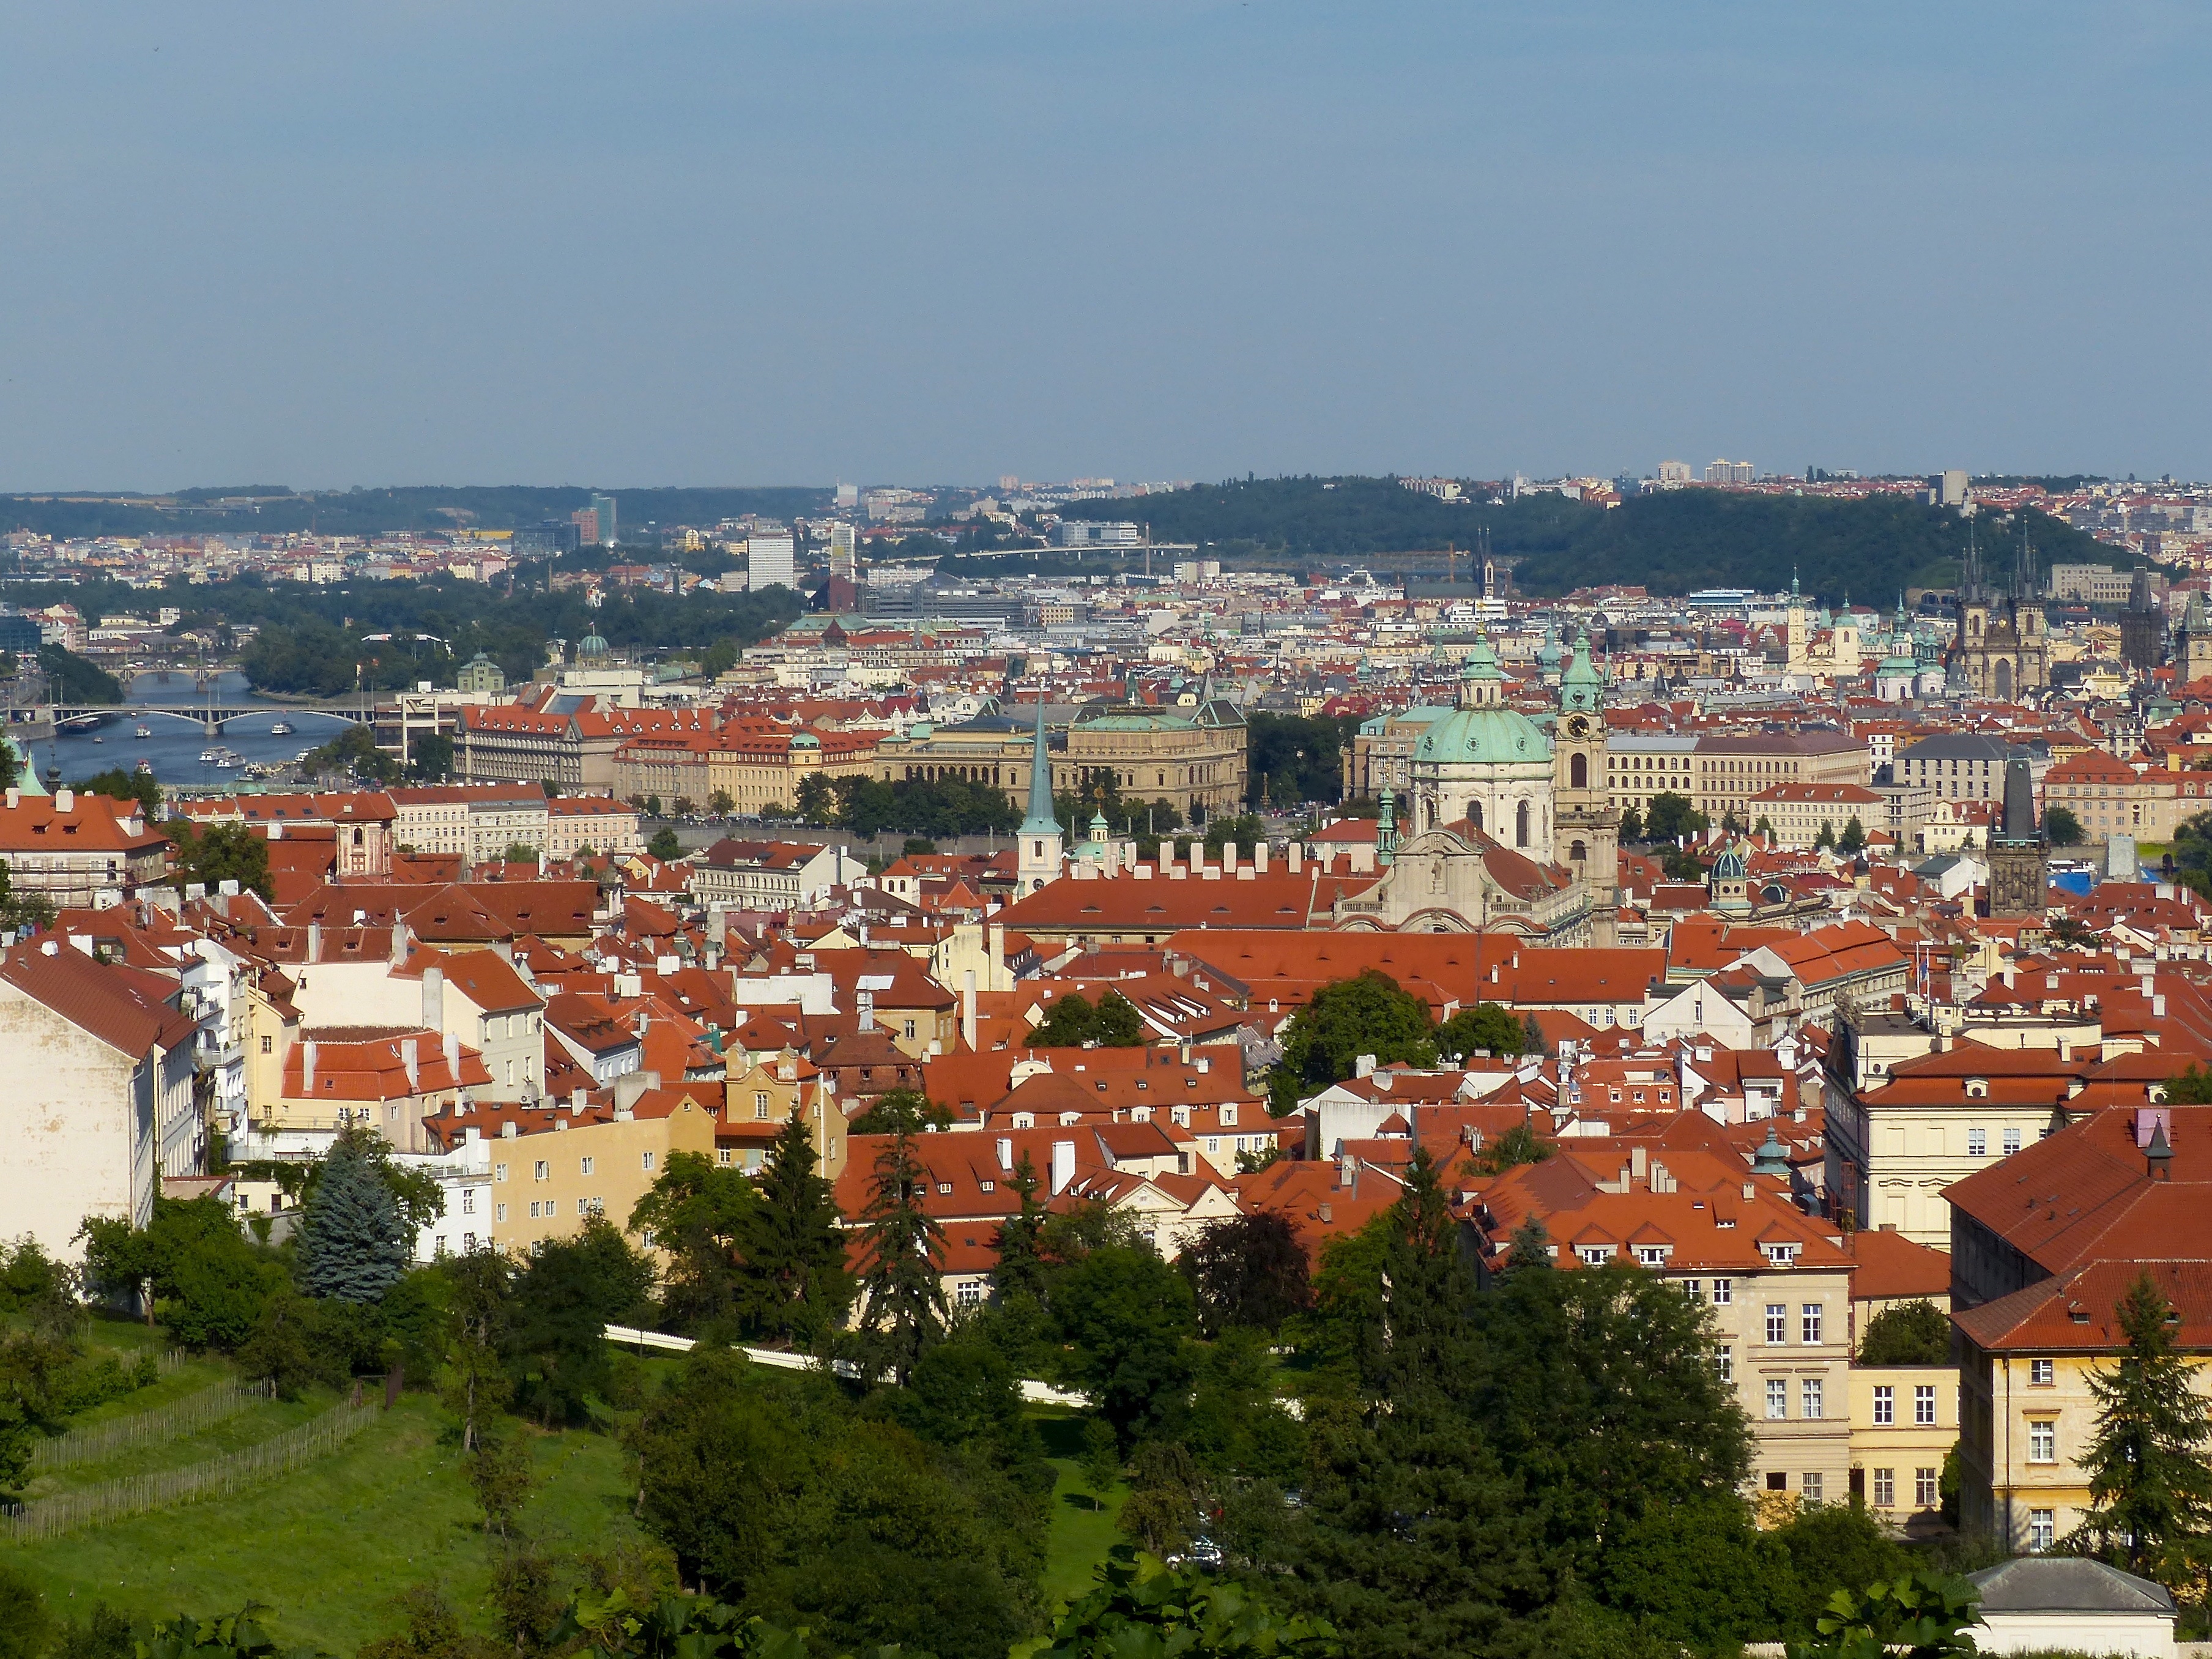
skyline, photography, town, city, cityscape, panorama, downtown, travel, village, suburb, europe, prague, republic, czech, cesko, praha, petrin, neighbourhood, bird's eye view, aerial photography, residential area, geographical feature, human settlement